Sucrose

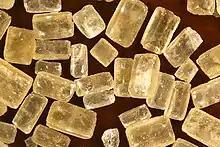
Brown sugar crystals

Mill white, also called plantation white, crystal sugar or superior sugar is produced from raw sugar. It is exposed to sulfur dioxide during the production to reduce the concentration of color compounds and helps prevent further color development during the crystallization process. Although common to sugarcane-growing areas, this product does not store or ship well. After a few weeks, its impurities tend to promote discoloration and clumping; therefore this type of sugar is generally limited to local consumption.